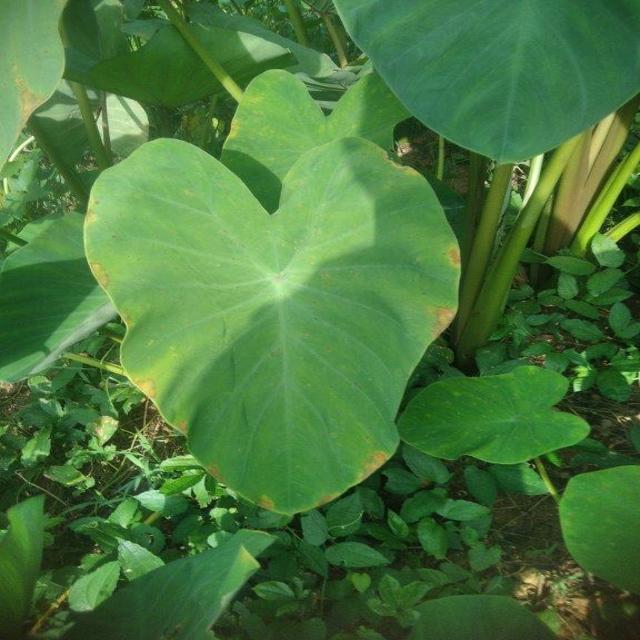
Label: Early_Blight